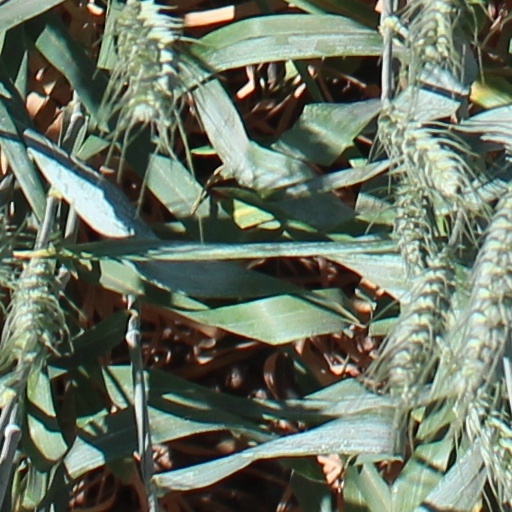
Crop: wheat